Emil Jönsson

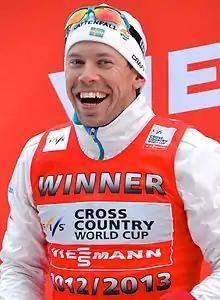
Emil Jönsson in March 2013

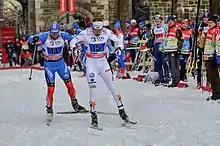
Emil Jönsson during a World Cup event in Quebec City, in December 2012. He won the event.

Emil Jönsson Haag (born 15 August 1985) is a Swedish retired cross-country skier who competed between 2004 and 2018.